Athienou

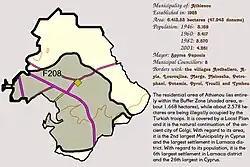
Concise presentation of Athienou

Athienou ( or) is a village in Larnaca District, Cyprus. It is one of only four villages located within the United Nations Buffer Zone, the other three being: Pyla, Troulloi and Deneia. Today, Athienou has a population of around 10,000